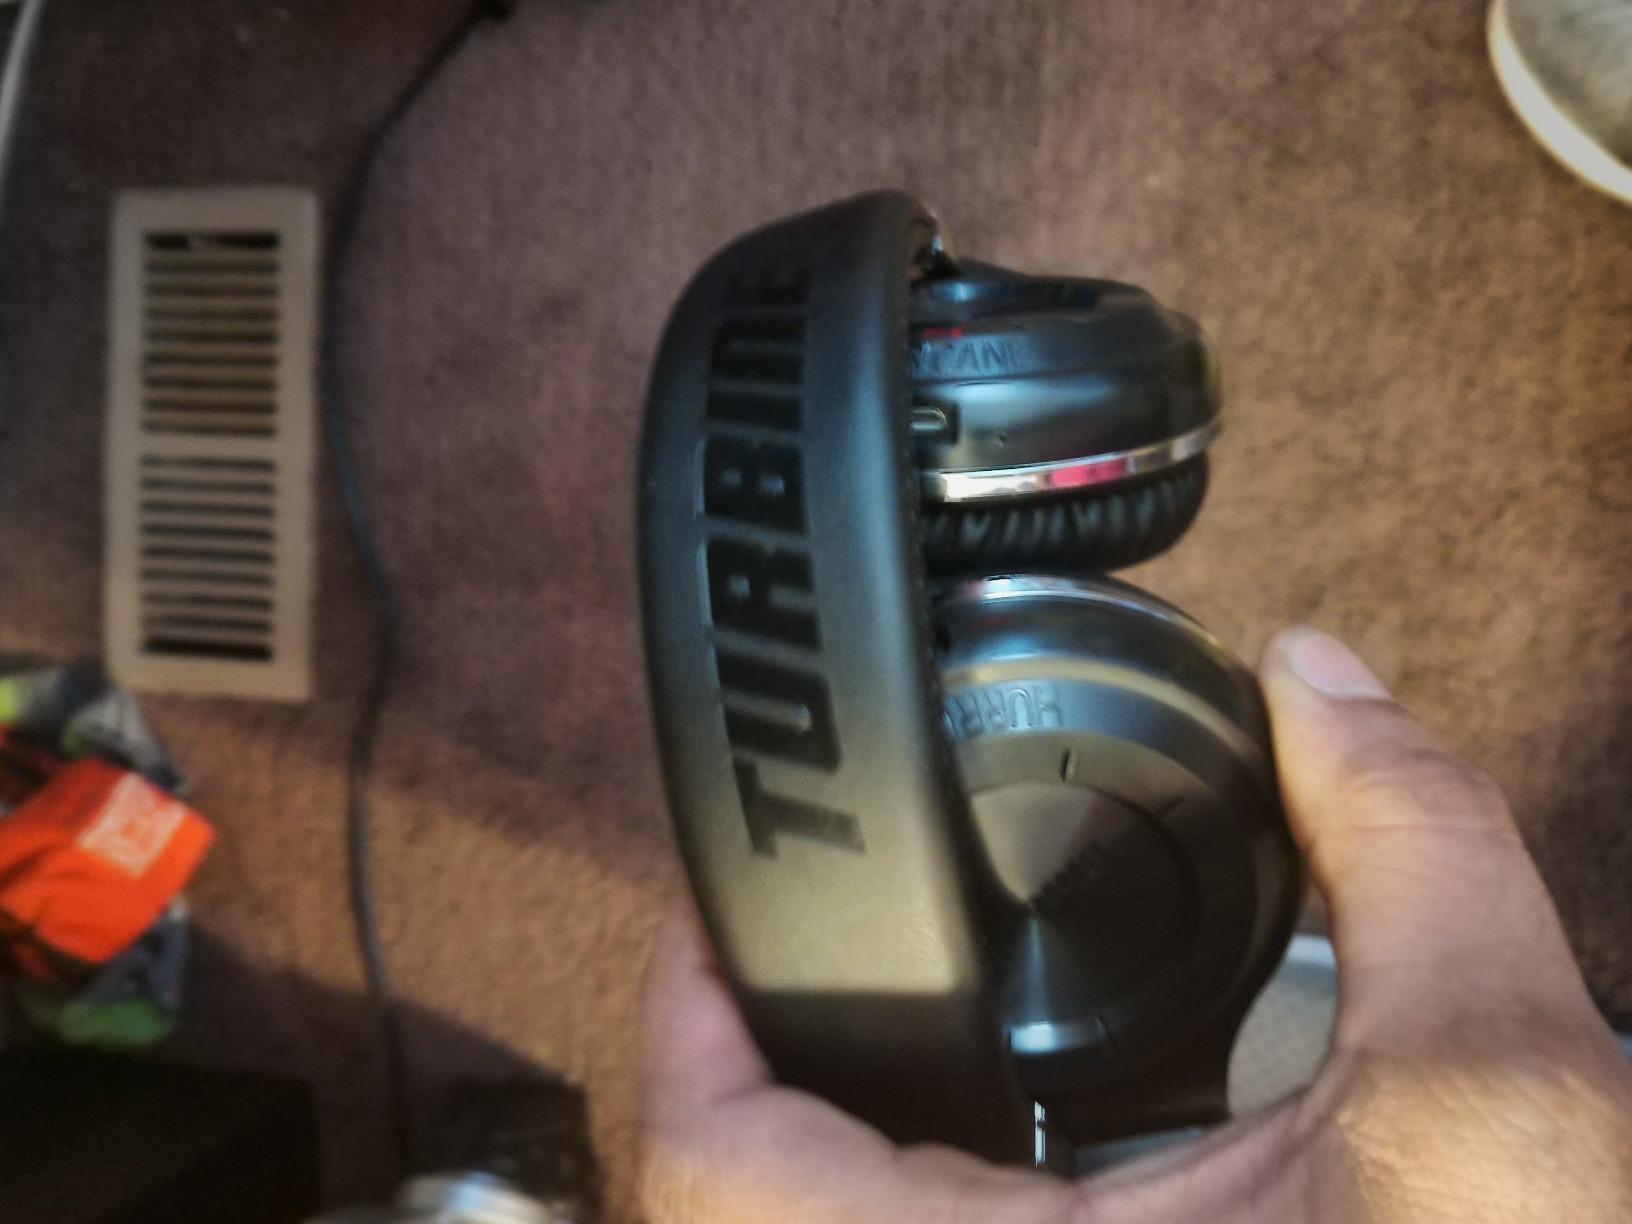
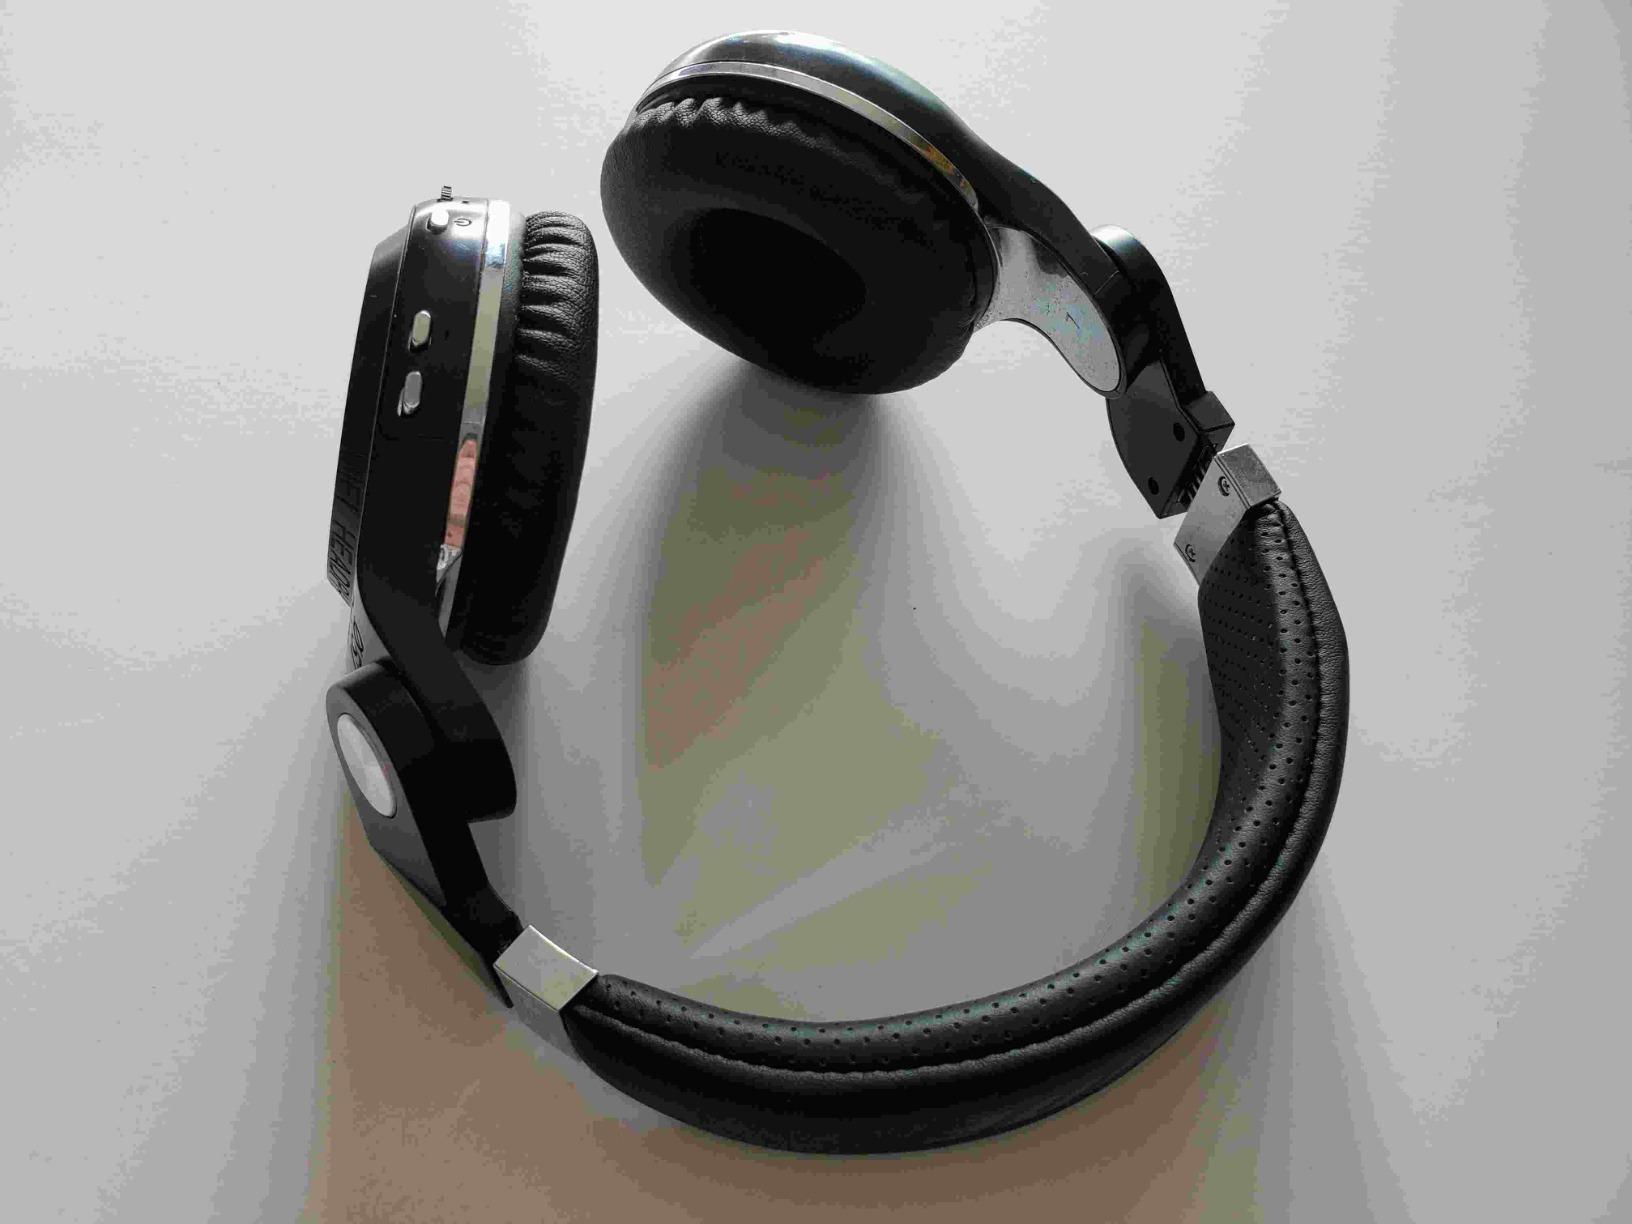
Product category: headphones
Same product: yes